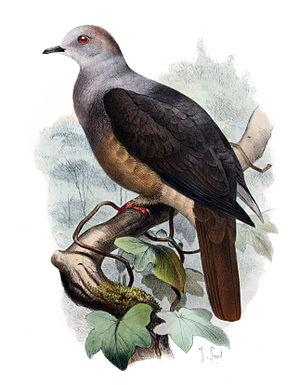
Le Carpophage de Peale est une espèce d'oiseau appartenant à la famille des Columbidae, endémique des Fidji.